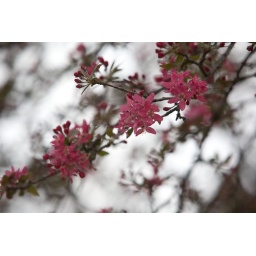
The tree across the street burst out in bloom.